Deko

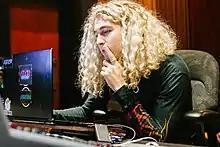
Deko in 2018

Grant Andrew Decouto (born March 24, 1995), professionally known as Deko, is an American rapper and music producer. He is best known for producing Migos' 2017 single "Slippery". He has also worked with Gucci Mane, K Camp, and, as part of the EDM trio Merge, with OG Parker and Tee Romano. He and visual artist Osean created Yameii Online, a vocaloid virtual rapper featured on some of his tracks.